Orlen

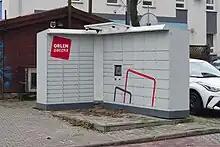
Orlen Paczka parcel locker in Bytom (November 2022)

In 2019, PKN Orlen opened its first petrol station in Slovakia through its Czech subsidiary Unipetrol under the Benzina brand. At the end of 2020, 20 Orlen stations were operating in Slovakia.